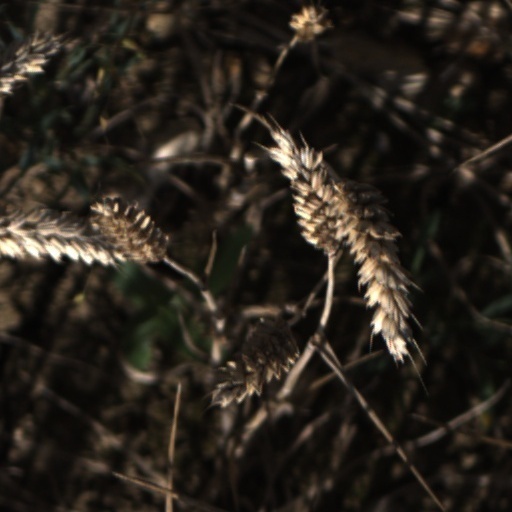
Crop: wheat